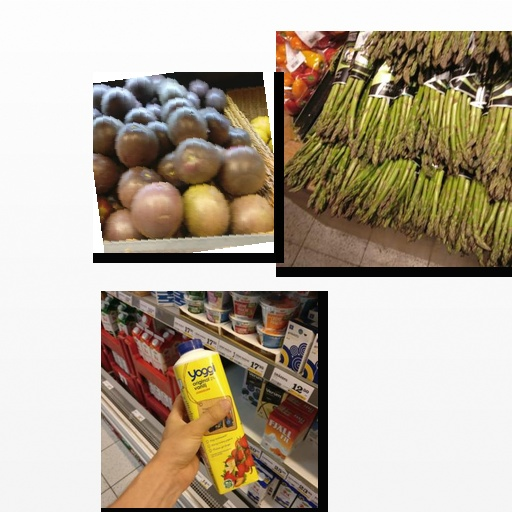
Food items: passion_fruit, asparagus, strawberry_yogurt